Culture of Palestine

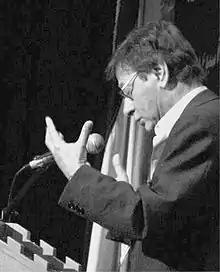
Mahmoud Darwish, a Palestinian poet

There are several foods native to Palestine that are well known in the Arab world, such as, "Kinafe Nabulsi", Nabulsi cheese (cheese of Nablus), Ackawi cheese (cheese of Acre), Rumaniyya (from Jaffa), Sumaghiyyeh (a stew from Gaza) and Musakhan. "Kinafe" originated in Nablus, as well as the sweetened "Nabulsi" cheese used to fill it. Baqlawa, a pastry introduced at the time of the Ottoman Sultan Suleiman the Magnificent, is also an integral part of Palestinian cuisine.